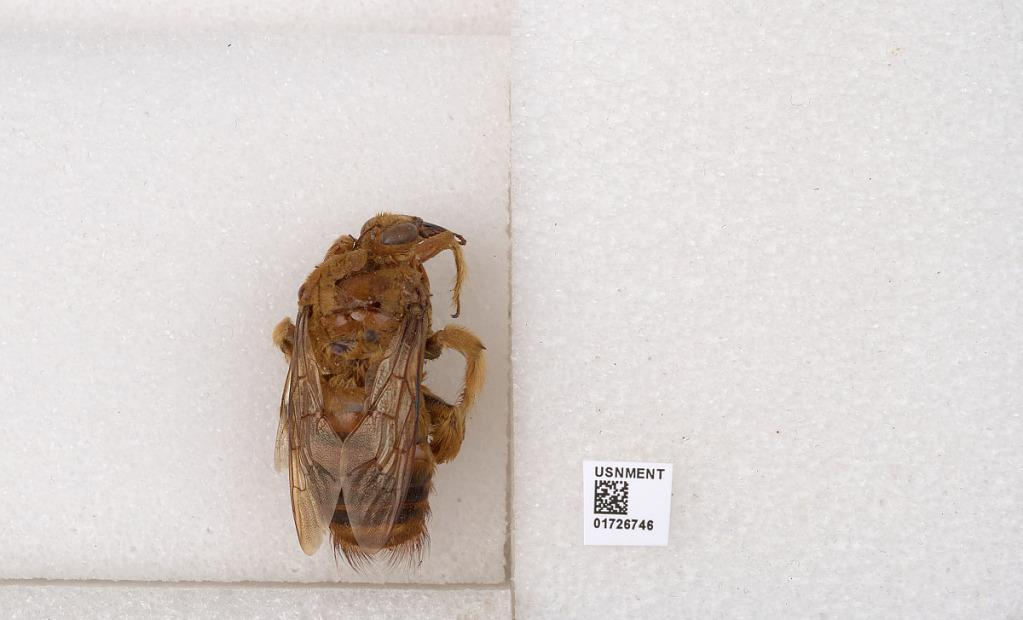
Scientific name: Xylocopa (Neoxylocopa) frontalis (Olivier)